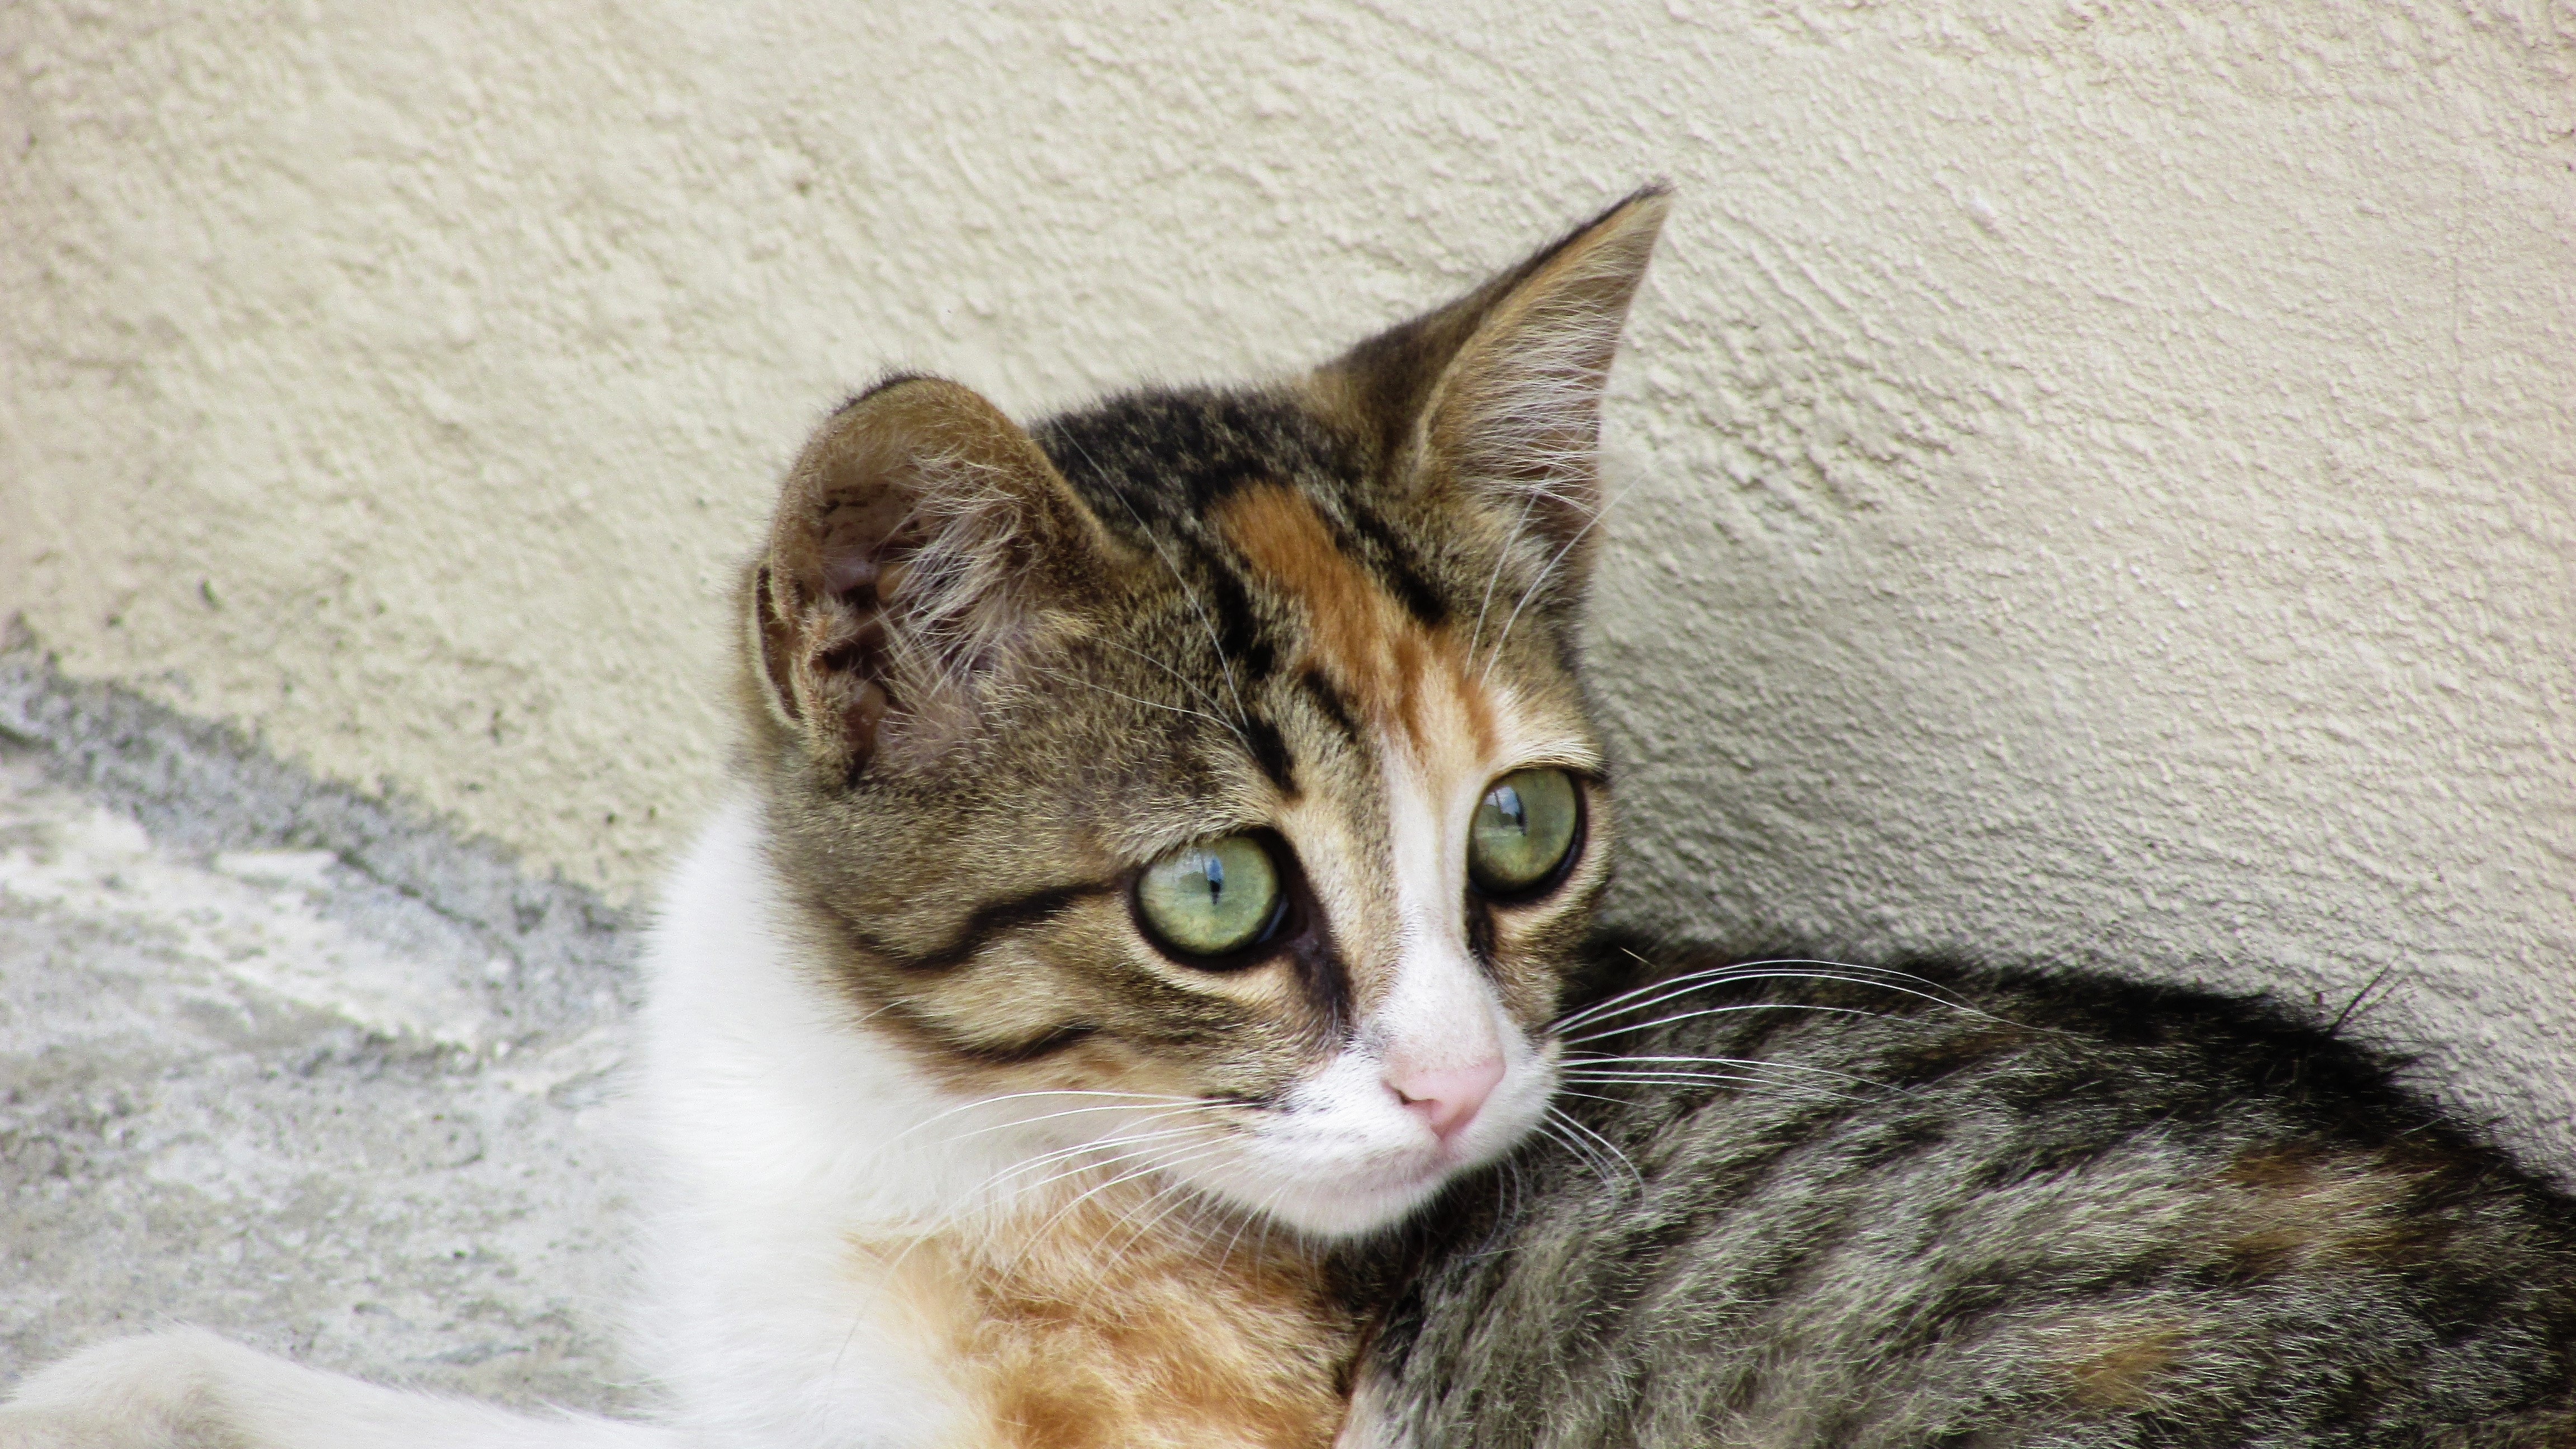
outdoor, animal, looking, kitten, cat, mammal, fauna, eyes, whiskers, kitty, lovely, vertebrate, greece, stray, tabby cat, european shorthair, small to medium sized cats, cat like mammal, domestic short haired cat, pixie bob